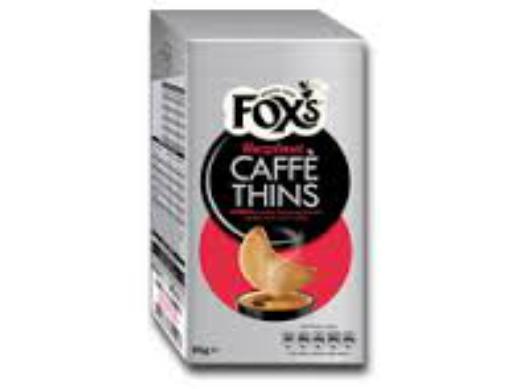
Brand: Fox's Biscuits
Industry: Food